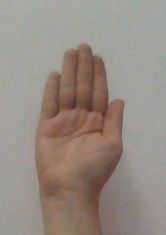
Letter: seen